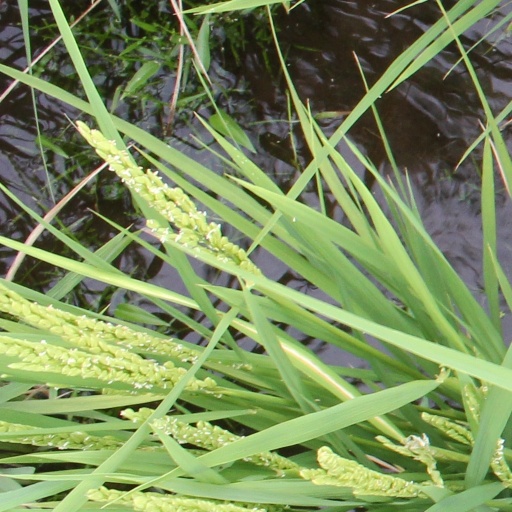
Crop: rice